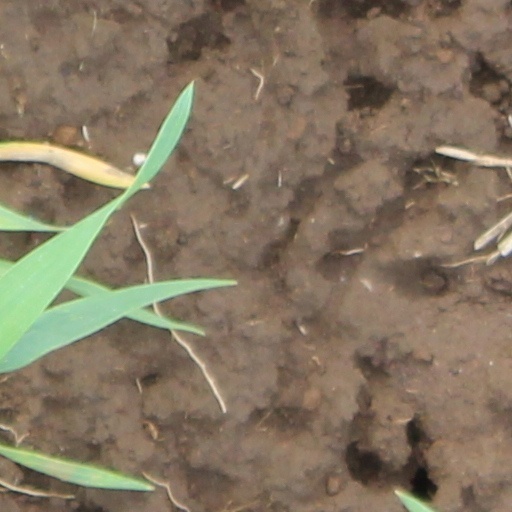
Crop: wheat